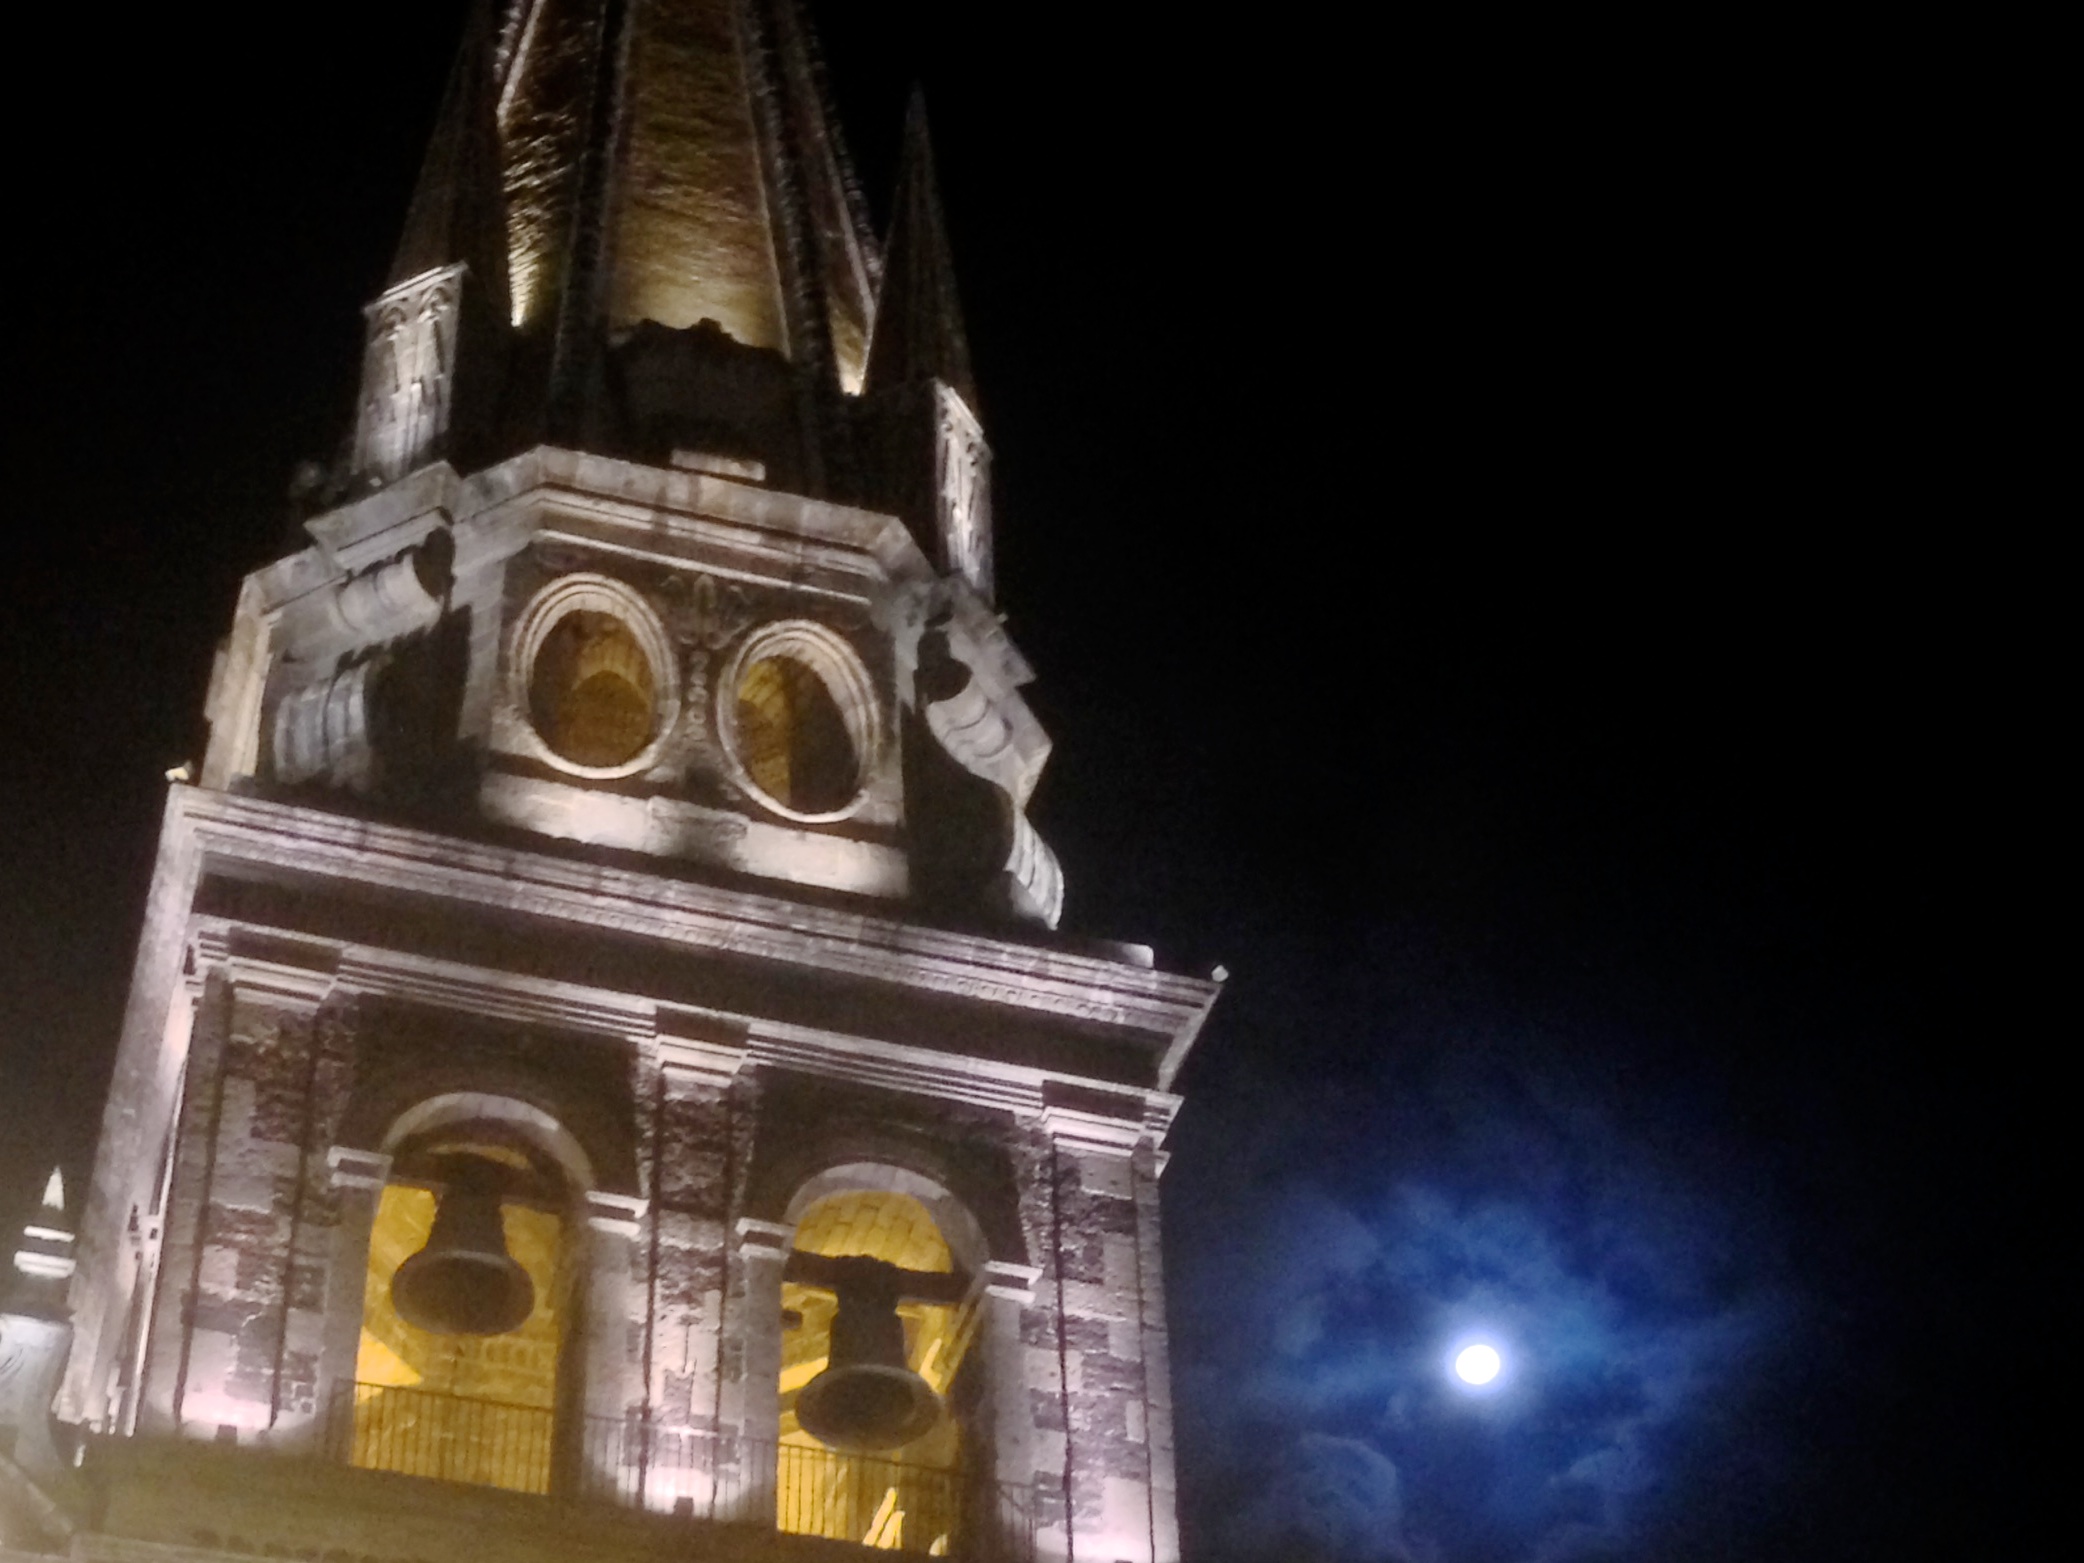
night, building, monument, tower, landmark, cathedral, place of worship, clock tower